Olivia Price (soccer)

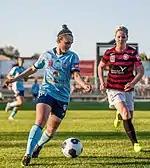
Price with Sydney FC

Price signed with Sydney FC early in 2014 as an injury replacement for the last few rounds of the 2013–14 W-League Season. Price was re-signed by Sydney FC for the 2014 W-League Season. She made her debut for Sydney FC against Adelaide United on 14 September 2014, when she was substituted on in the 80th minute.